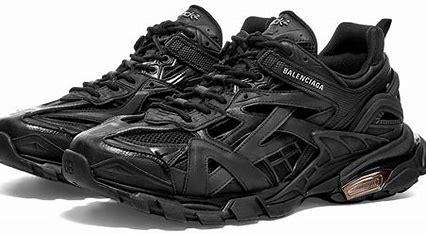
Brand: Balenciaga
Model: Track 2